SMUD Headquarters Building

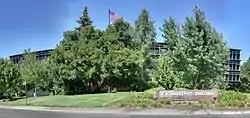

The SMUD Headquarters Building is the Sacramento Municipal Utility District headquarters. It is located at 6201 S Street in Sacramento, California.